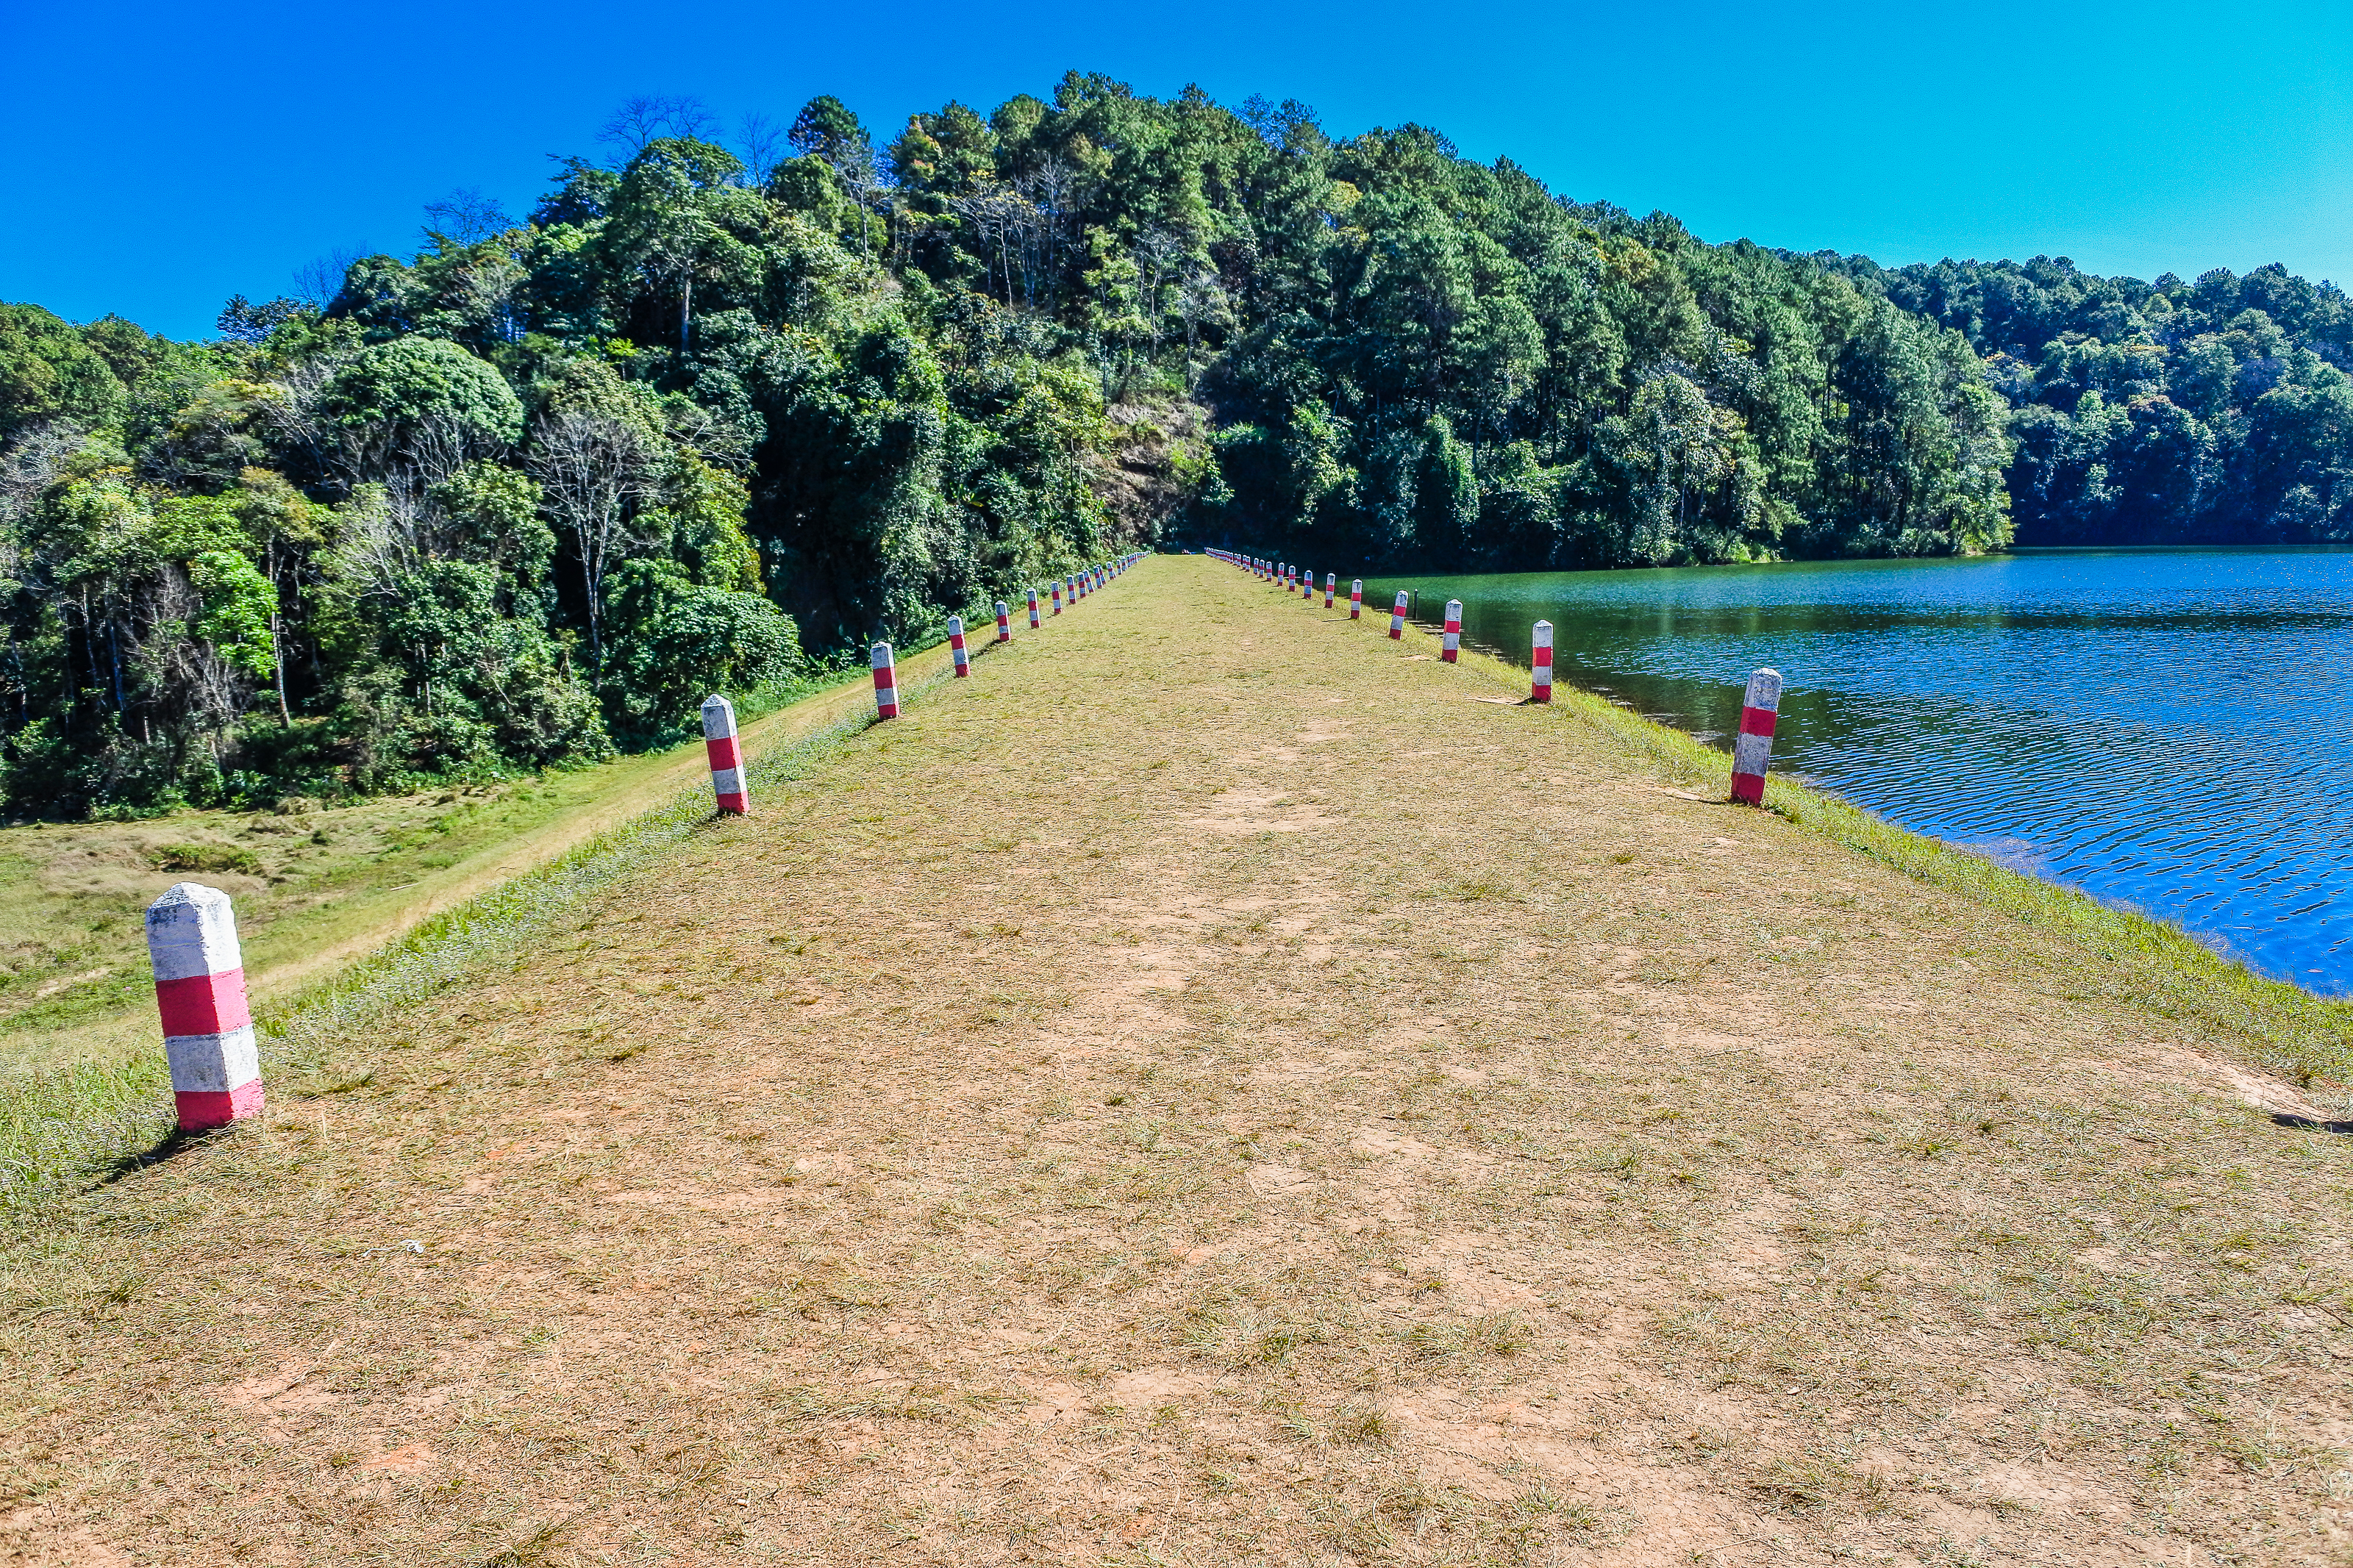
beauty, sunshine, pang ung, scenic, mountain, view, son, thailand, pai, maehongson, sky, viewpoint, journey, natural, reflection, tree, tranquil, water, camp, morning, adventure, hong, daylight, light, lake, colorful, fog, tent, forest, pine, cold, holiday, summer, mae, stream, grass, national, pang, park, green, nature, relax, cool, ung, outdoor, sunlight, reservoir, river, travel, landscape, land lot, photography, tourism, sea, leisure, coast, recreation, trail, beach, endurance sports, road, hill, vacation, national park, state park, mountain range, bay, triathlon, vehicle, grassland